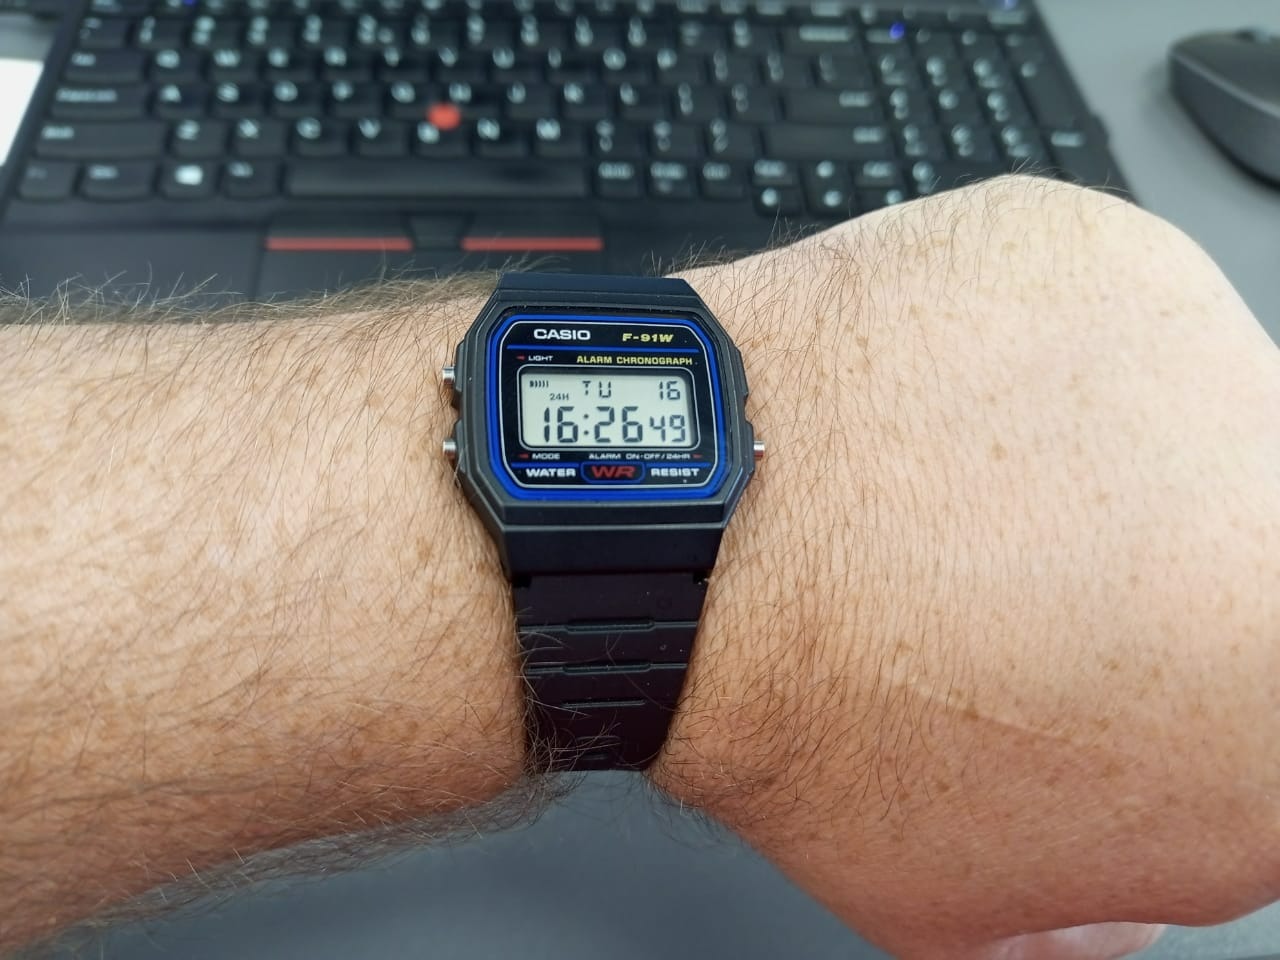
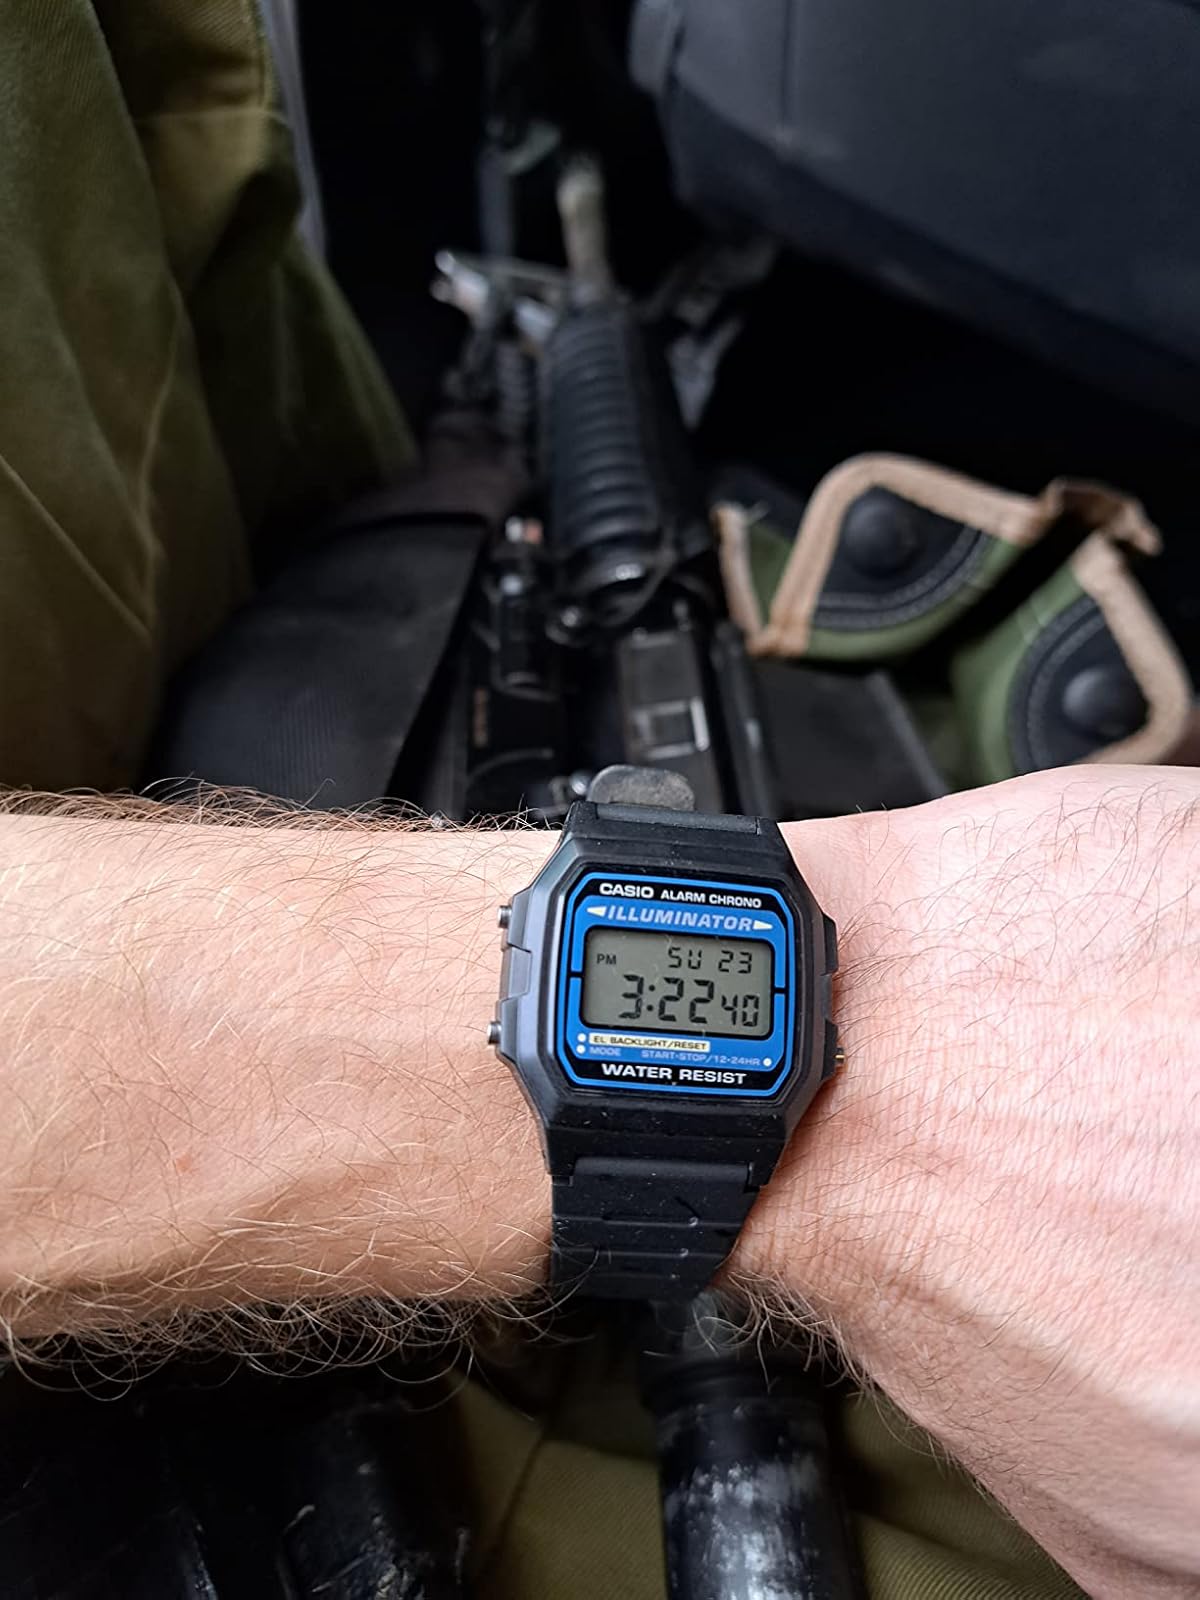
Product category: accessories_watch
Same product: no